Tarsus railway station

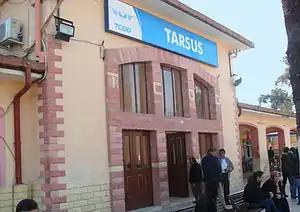
The station building.

Tarsus station ( is a railway station in the city of Tarsus. Tarsus is a city in Mersin Province, Turkey (population 350,000 as of 2022).